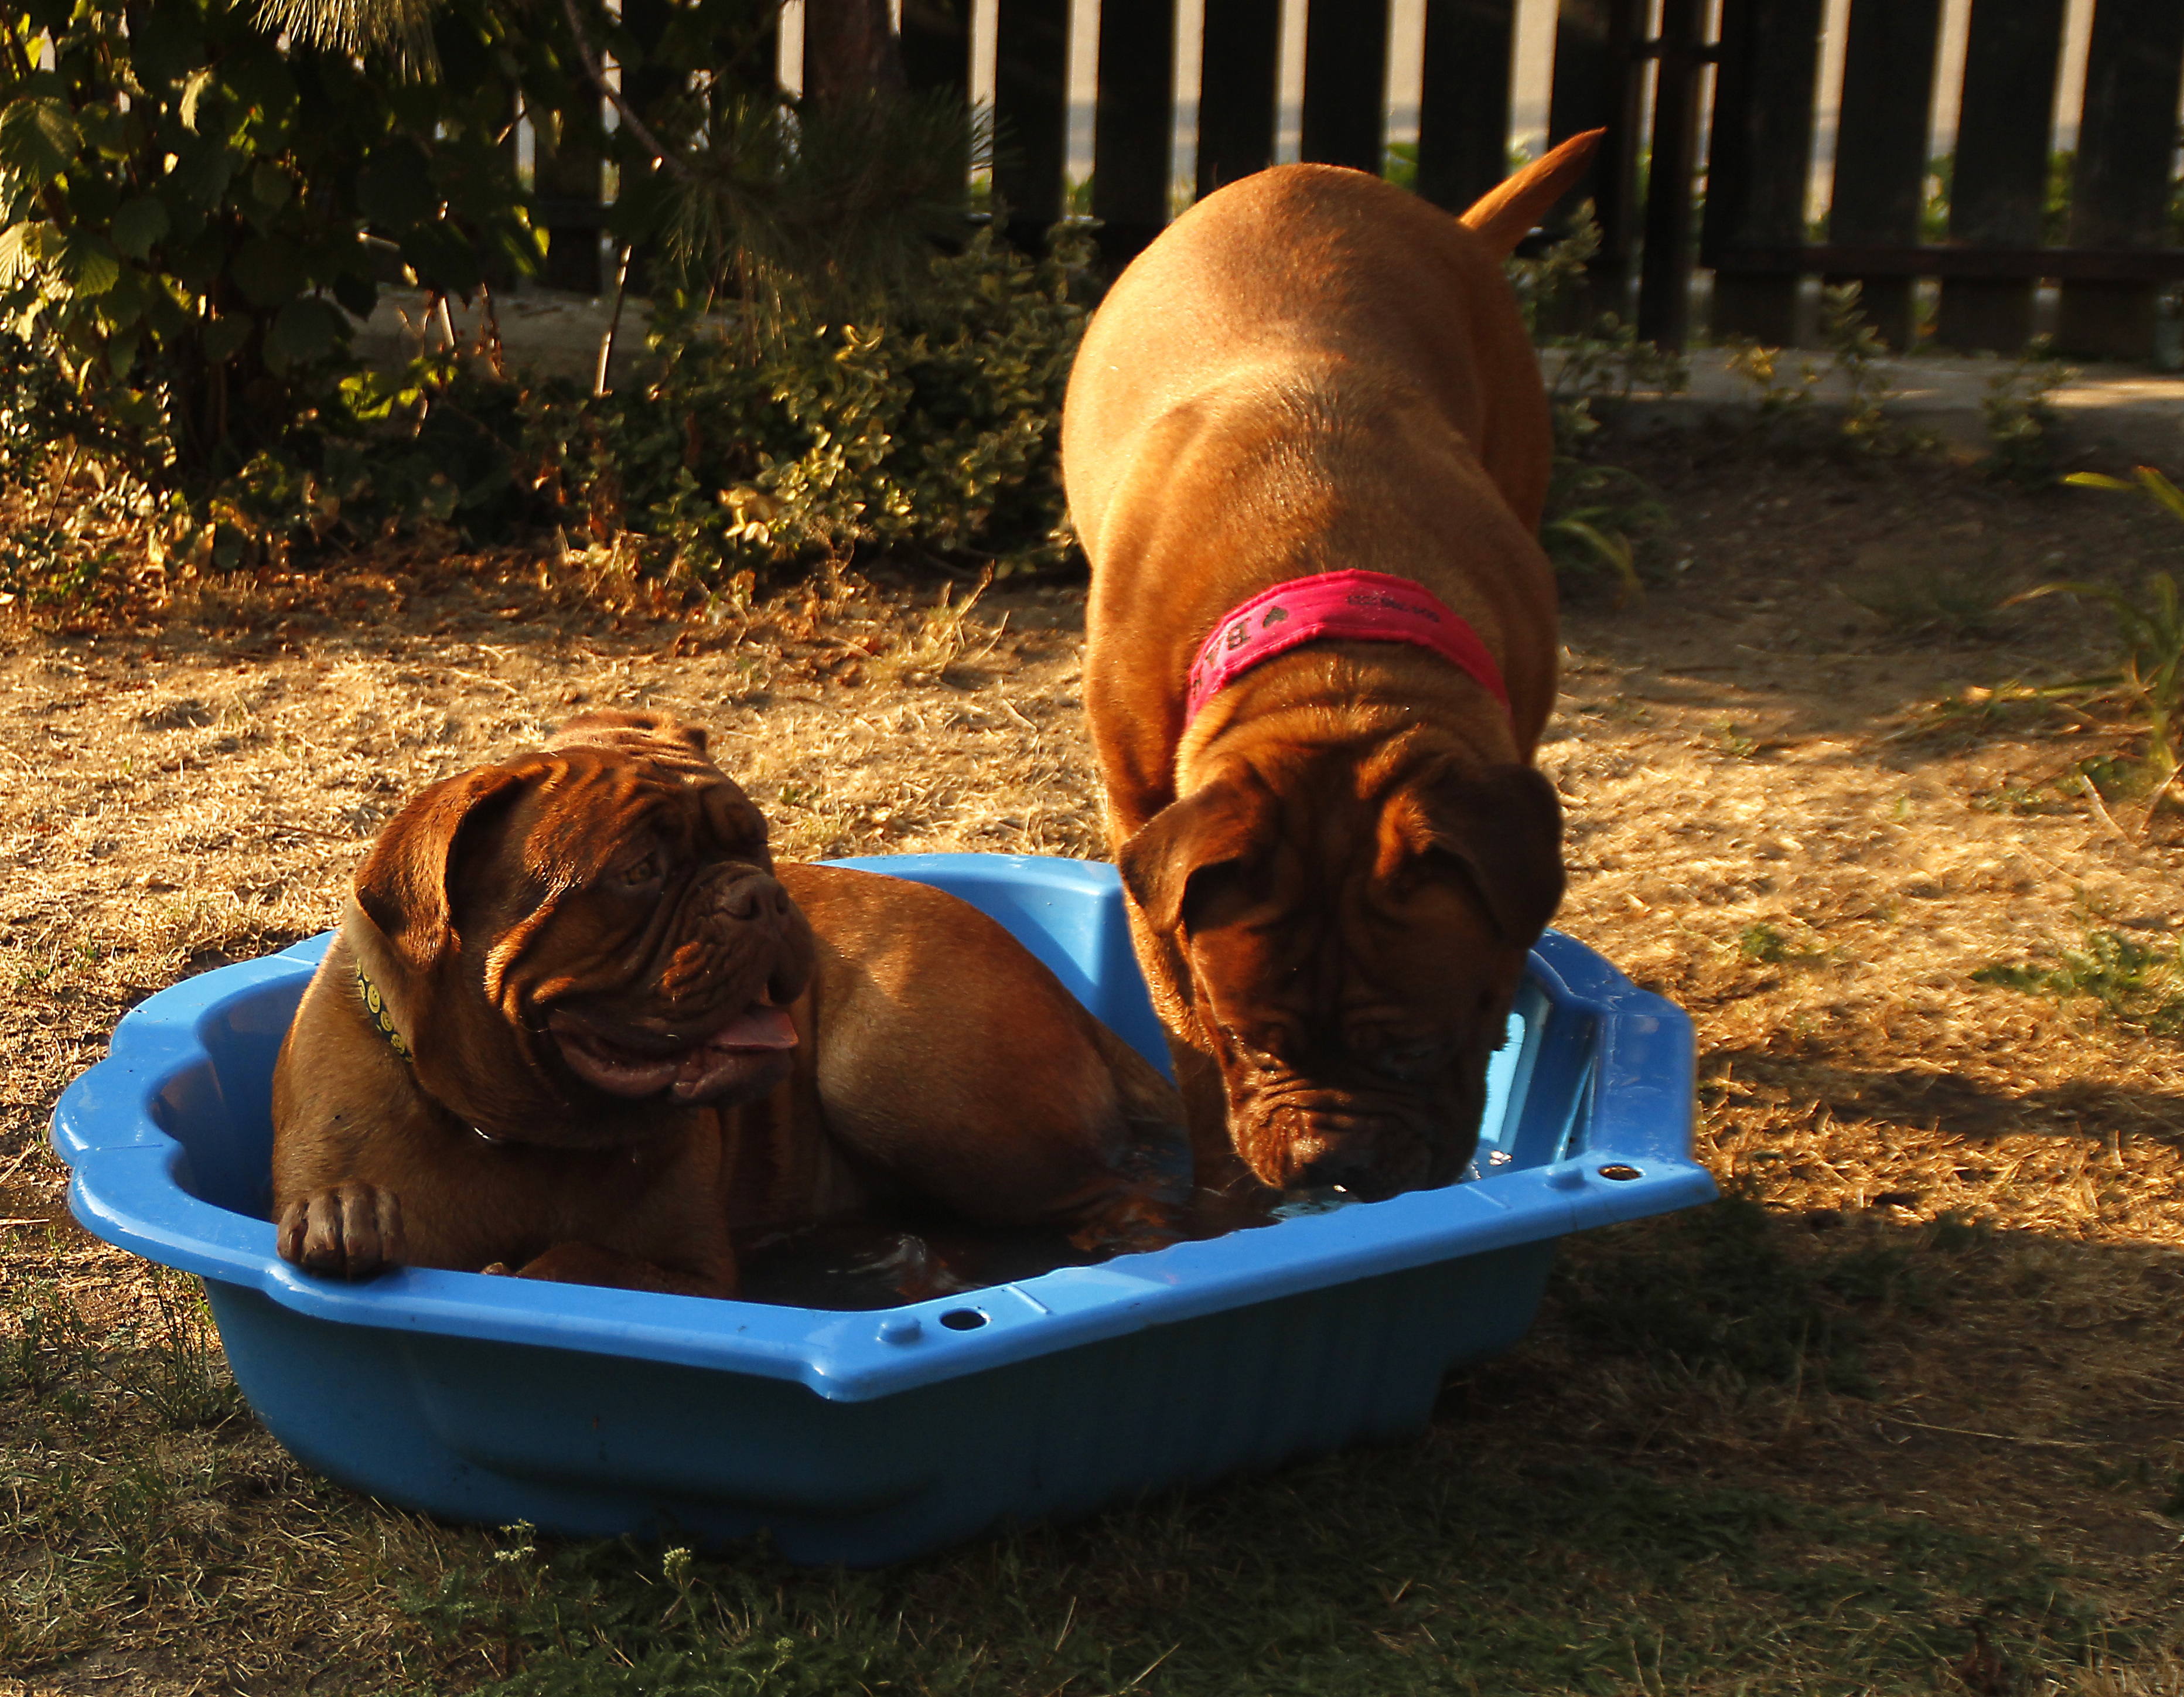
water, nature, play, lake, wet, puppy, dog, animal, cute, river, summer, france, swim, pet, young, brown, mammal, swimming, sunny, dogs, de, fun, french, happy, rainforest, funny, bordeaux, active, mastiffs, big dog, dogue de bordeaux, dog de bordeaux, french mastiff, moloss, my friend, the playful, dog like mammal, human positions